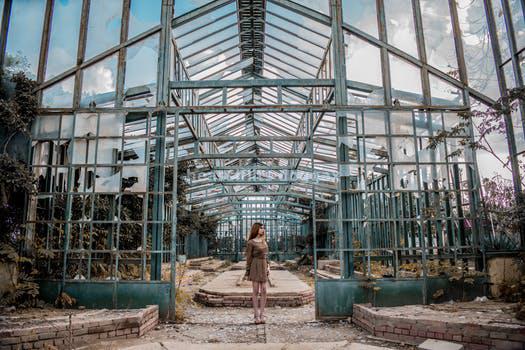
Label: Watermark